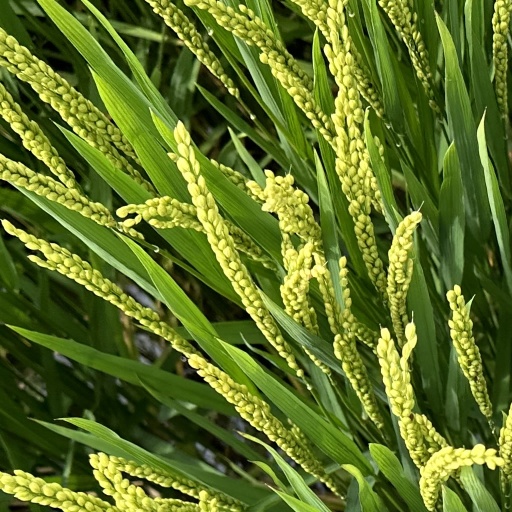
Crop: rice